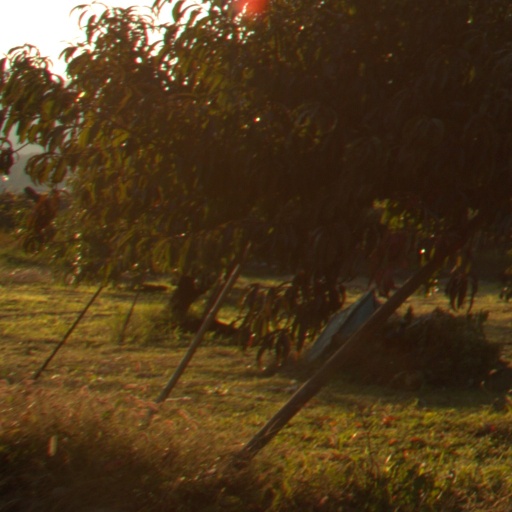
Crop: grape